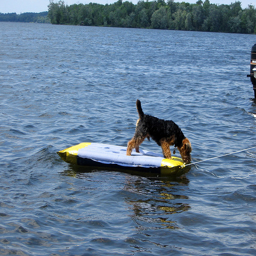
a dog is floating on top of a water.
THERE IS A DOG THAT IS ON TEH SURF BOARD IN THE WATER
Terrier dog on flotation device being pulled by boat.
a dog on a surf board being pulled through the water
A black and brown dog riding on top of a surfboard.